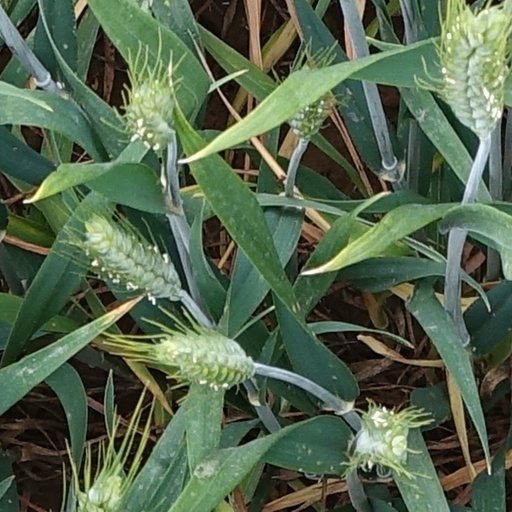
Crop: wheat